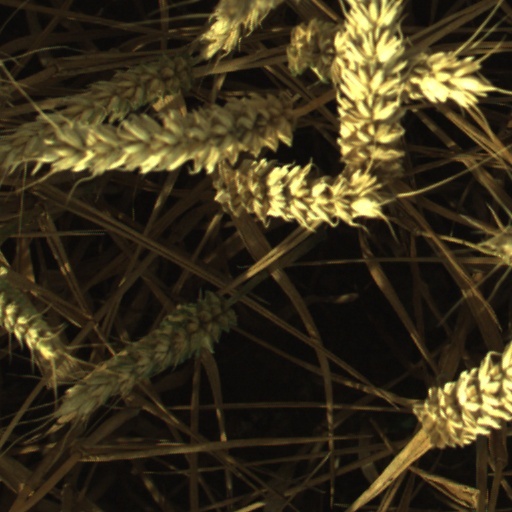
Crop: wheat